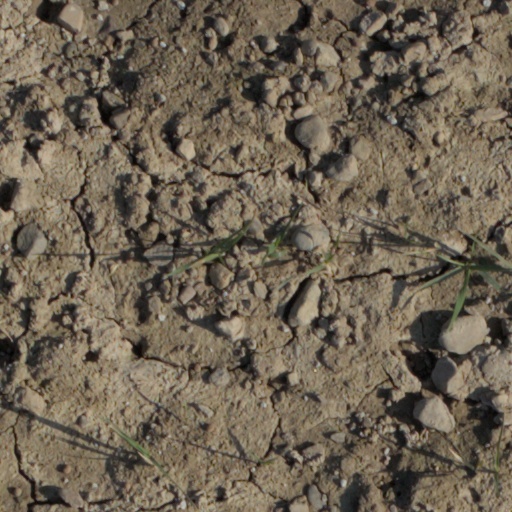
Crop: wheat